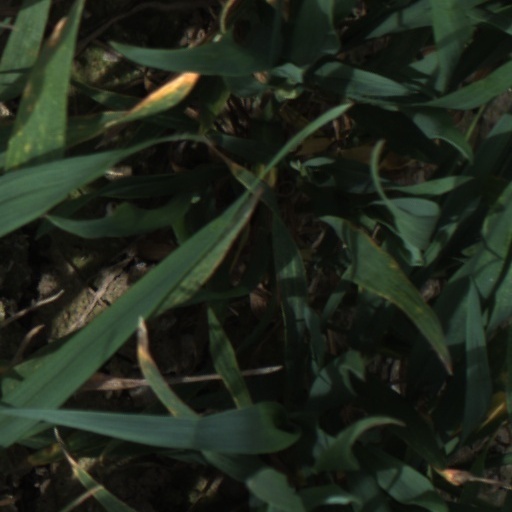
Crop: wheat